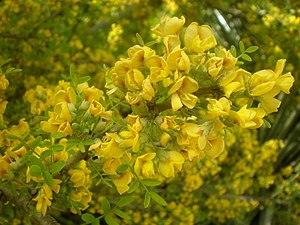
Geissaspis est un genre de plantes dicotylédones de la famille des Fabaceae, sous-famille des Faboideae, originaire d'Amérique du Sud, qui comprend quatre espèces acceptées.